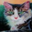
Label: cat